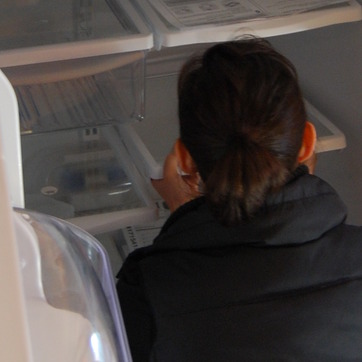
Material: skin